NGC 6951

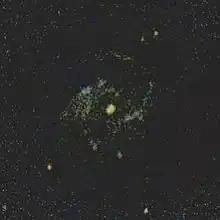
Image of NGC 6951 taken by the GALEX ultraviolet telescope.

NGC 6951 has a large stellar bar with dust lanes running across it. These lanes come in contact with the circumnuclear ring at its north and south points. Gas is channeled inwards, towards the ring, through the bar. Observations in CO revealed also the presence of molecular gas with inflow motion towards the galactic nucleus. Since there are no signs of interaction with another galaxy in the isolated NGC 6951 for the last one billion years, it is believed that the origin of the gas is internal. Gas kinematics have also been observed for the rest of the galaxy, where the gravitational torques caused by the bar have a dominant role.